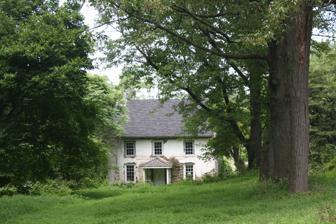
Building: Rev. Joshua Vaughan House
Country: United States of America
Year built: 1796
Historic house in Pennsylvania, United States United States historic place Rev. Joshua Vaughan House U.S. National Register of Historic Places Rev. Joshua Vaughan House. July 2013. Show map of Pennsylvania Show map of the United States Location Strasburg Road near Coatesville, East Fallowfield Township, Pennsylvania Coordinates 39°57′3″N 75°48′54″W / 39.95083°N 75.81500°W / 39.95083; -75.81500 Area 1.4 acres (0.57 ha) Built 1796 Architectural style Colonial English MPS Strasburg Road TR;East Fallowfield Township MRA NRHP reference No. 85002395 Added to NRHP September 18, 1985 Rev. Joshua Vaughan House is a historic home located in East Fallowfield Township , Chester County, Pennsylvania . It was built in 1796, and is a two-story, three-bay, stuccoed stone dwelling with a gable roof.  It is representative of an English Colonial farmhouse. It was added to the National Register of Historic Places in 1985. References